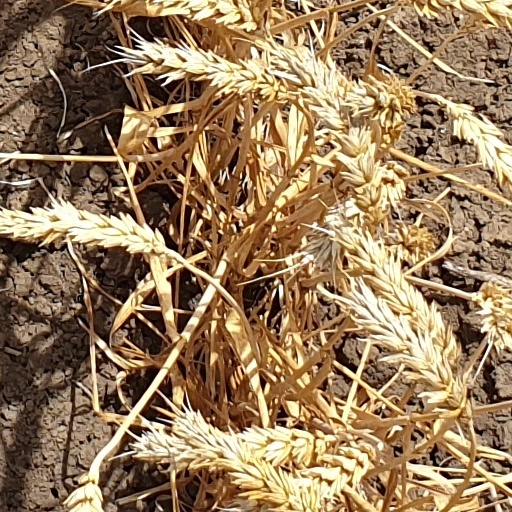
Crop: wheat